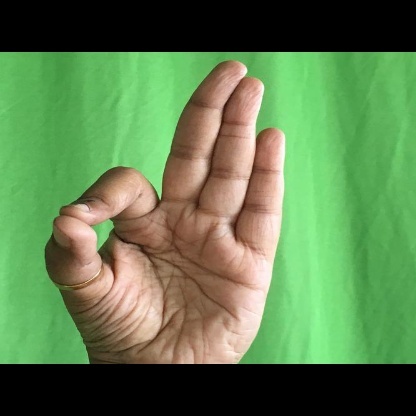
Mudra: Aralam